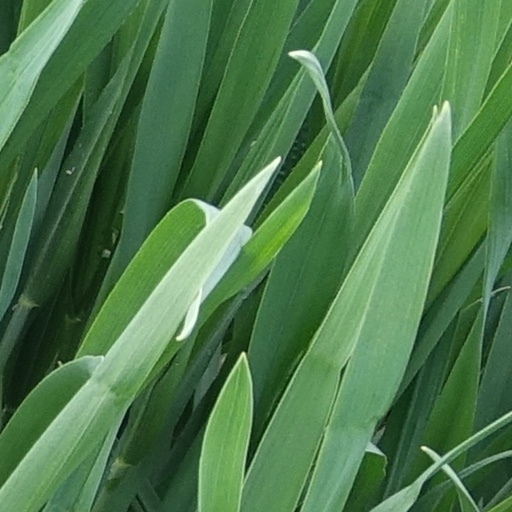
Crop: wheat